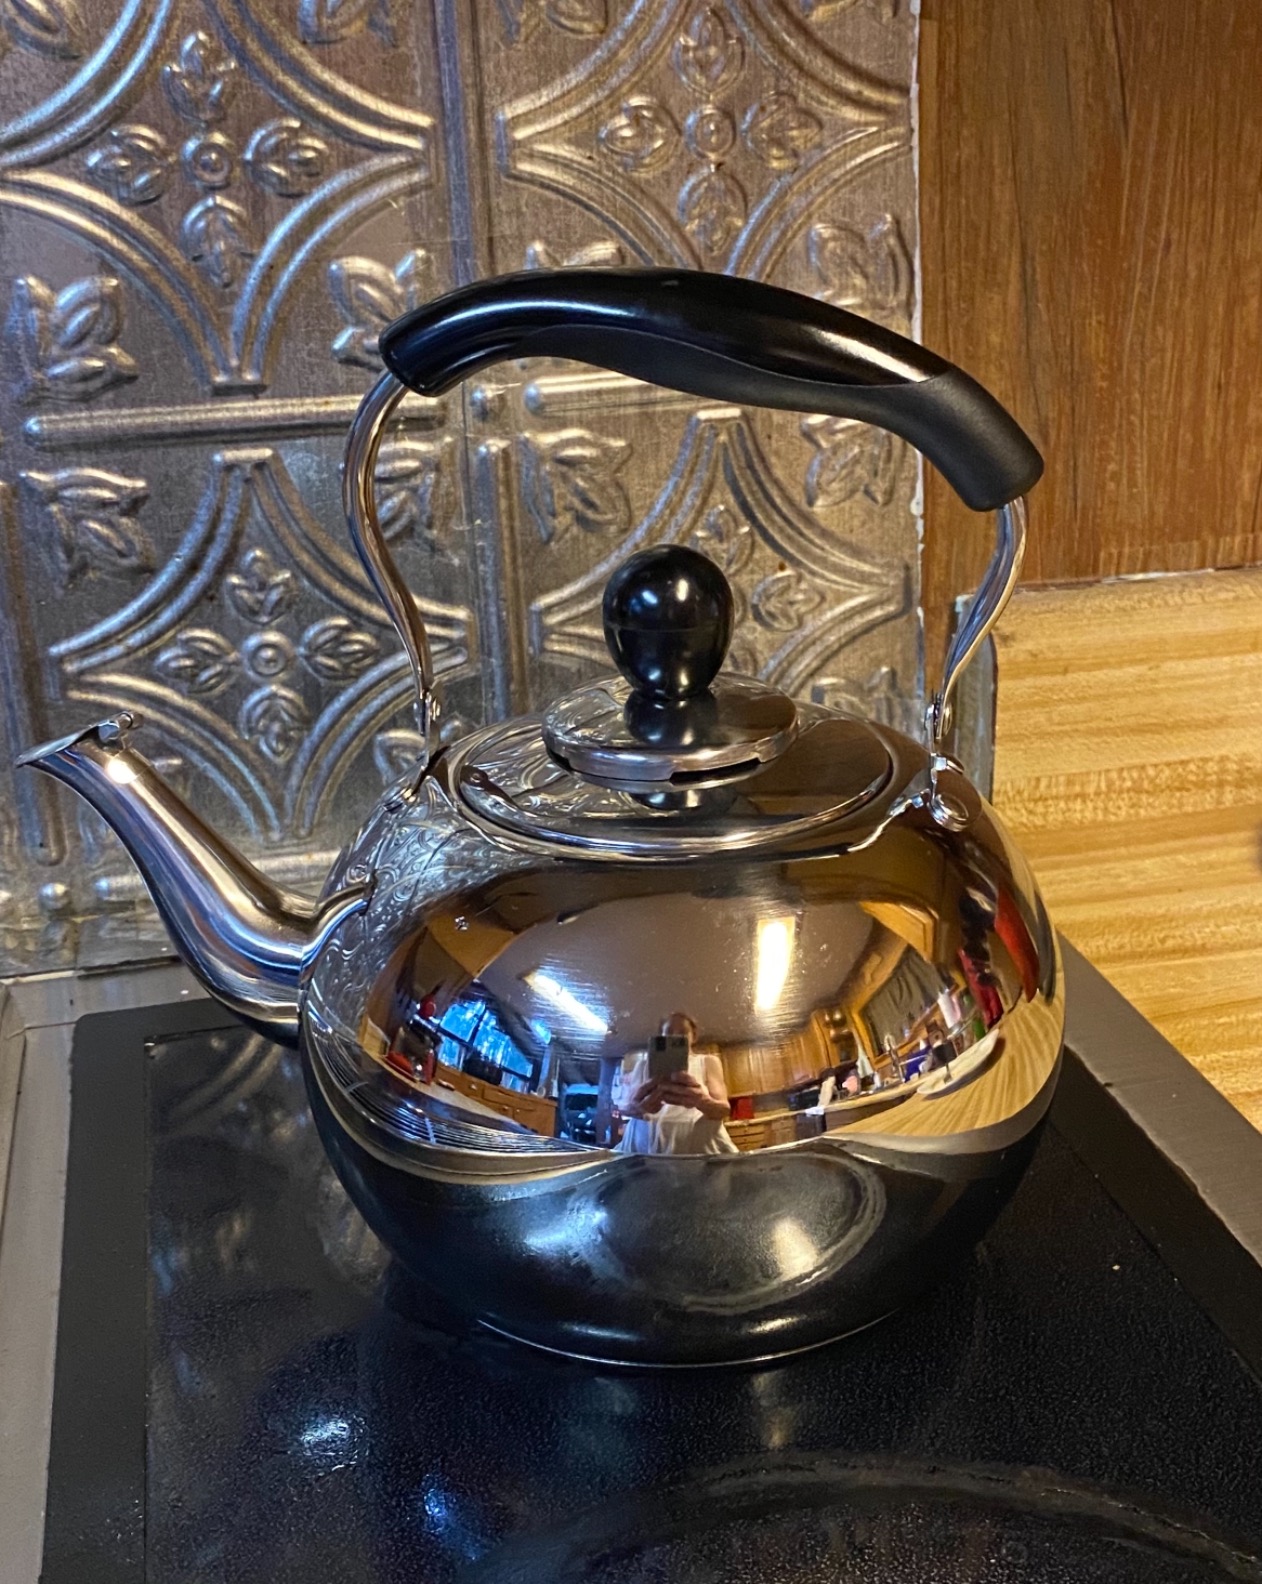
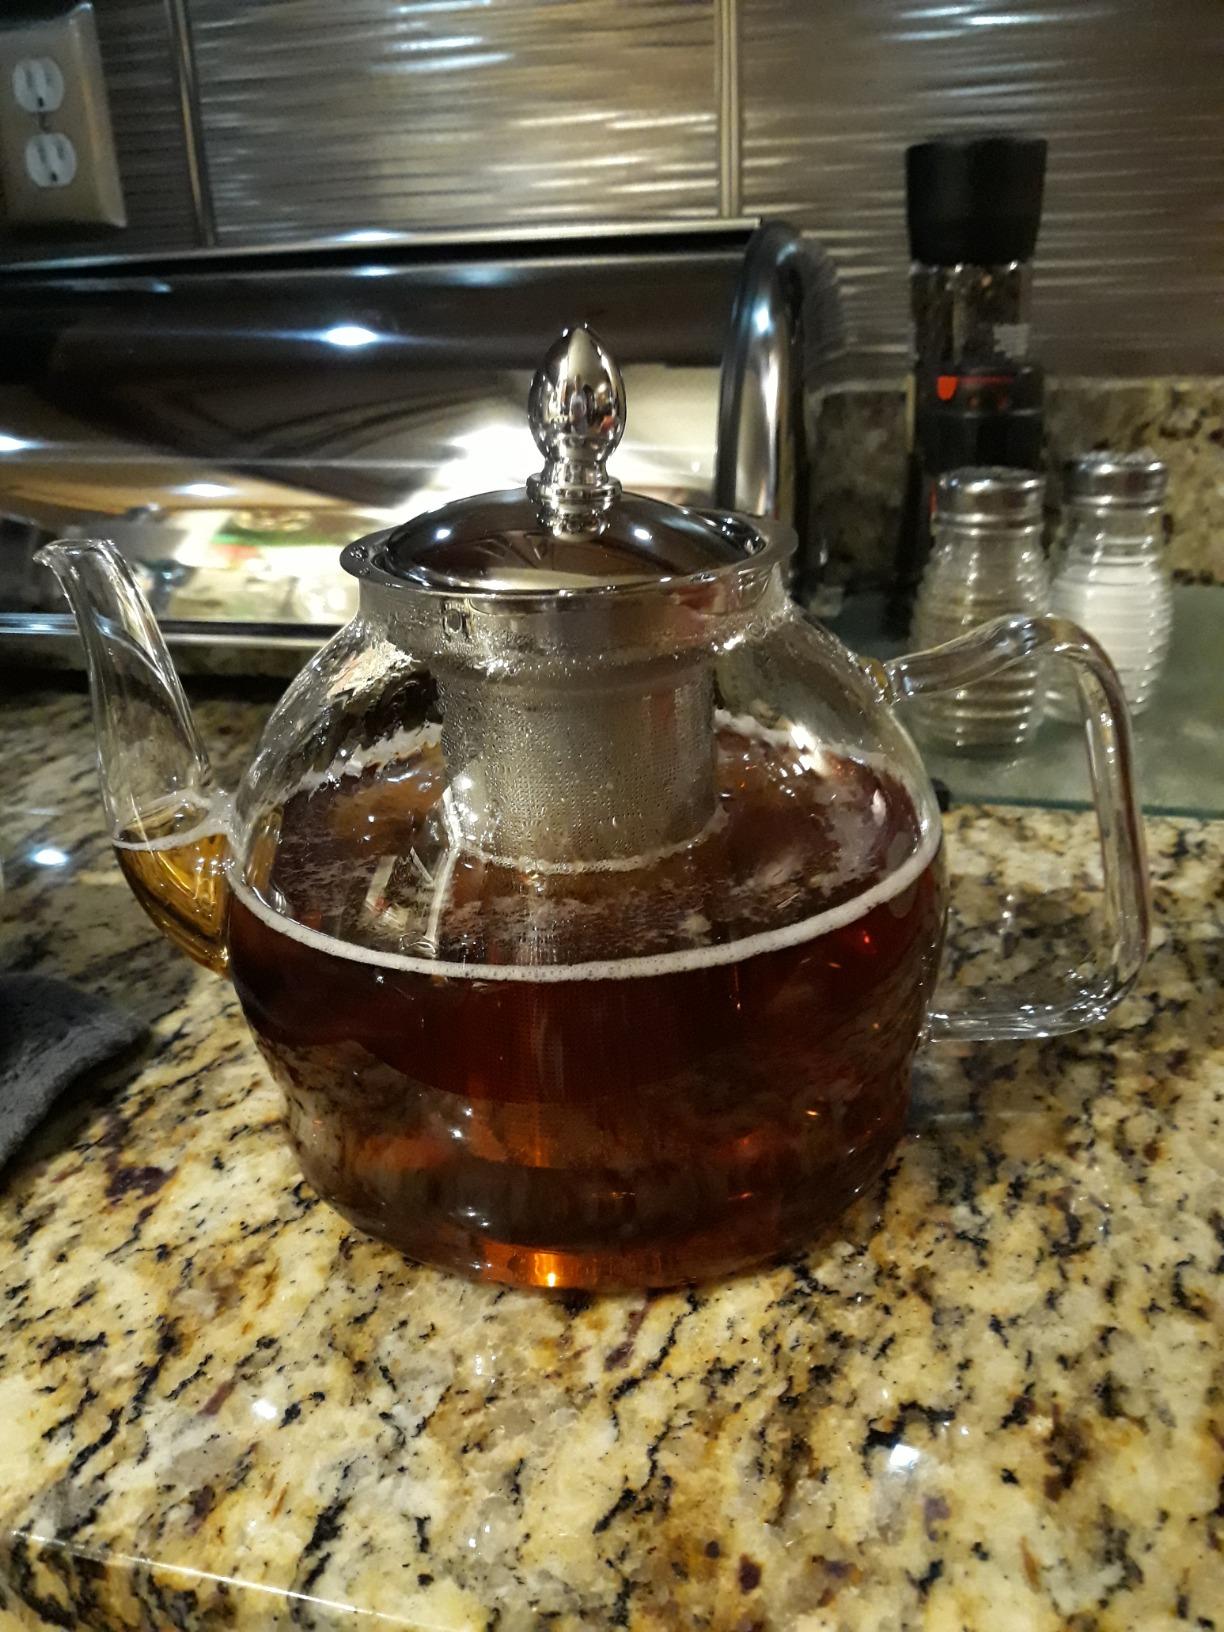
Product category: items_kettle
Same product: no